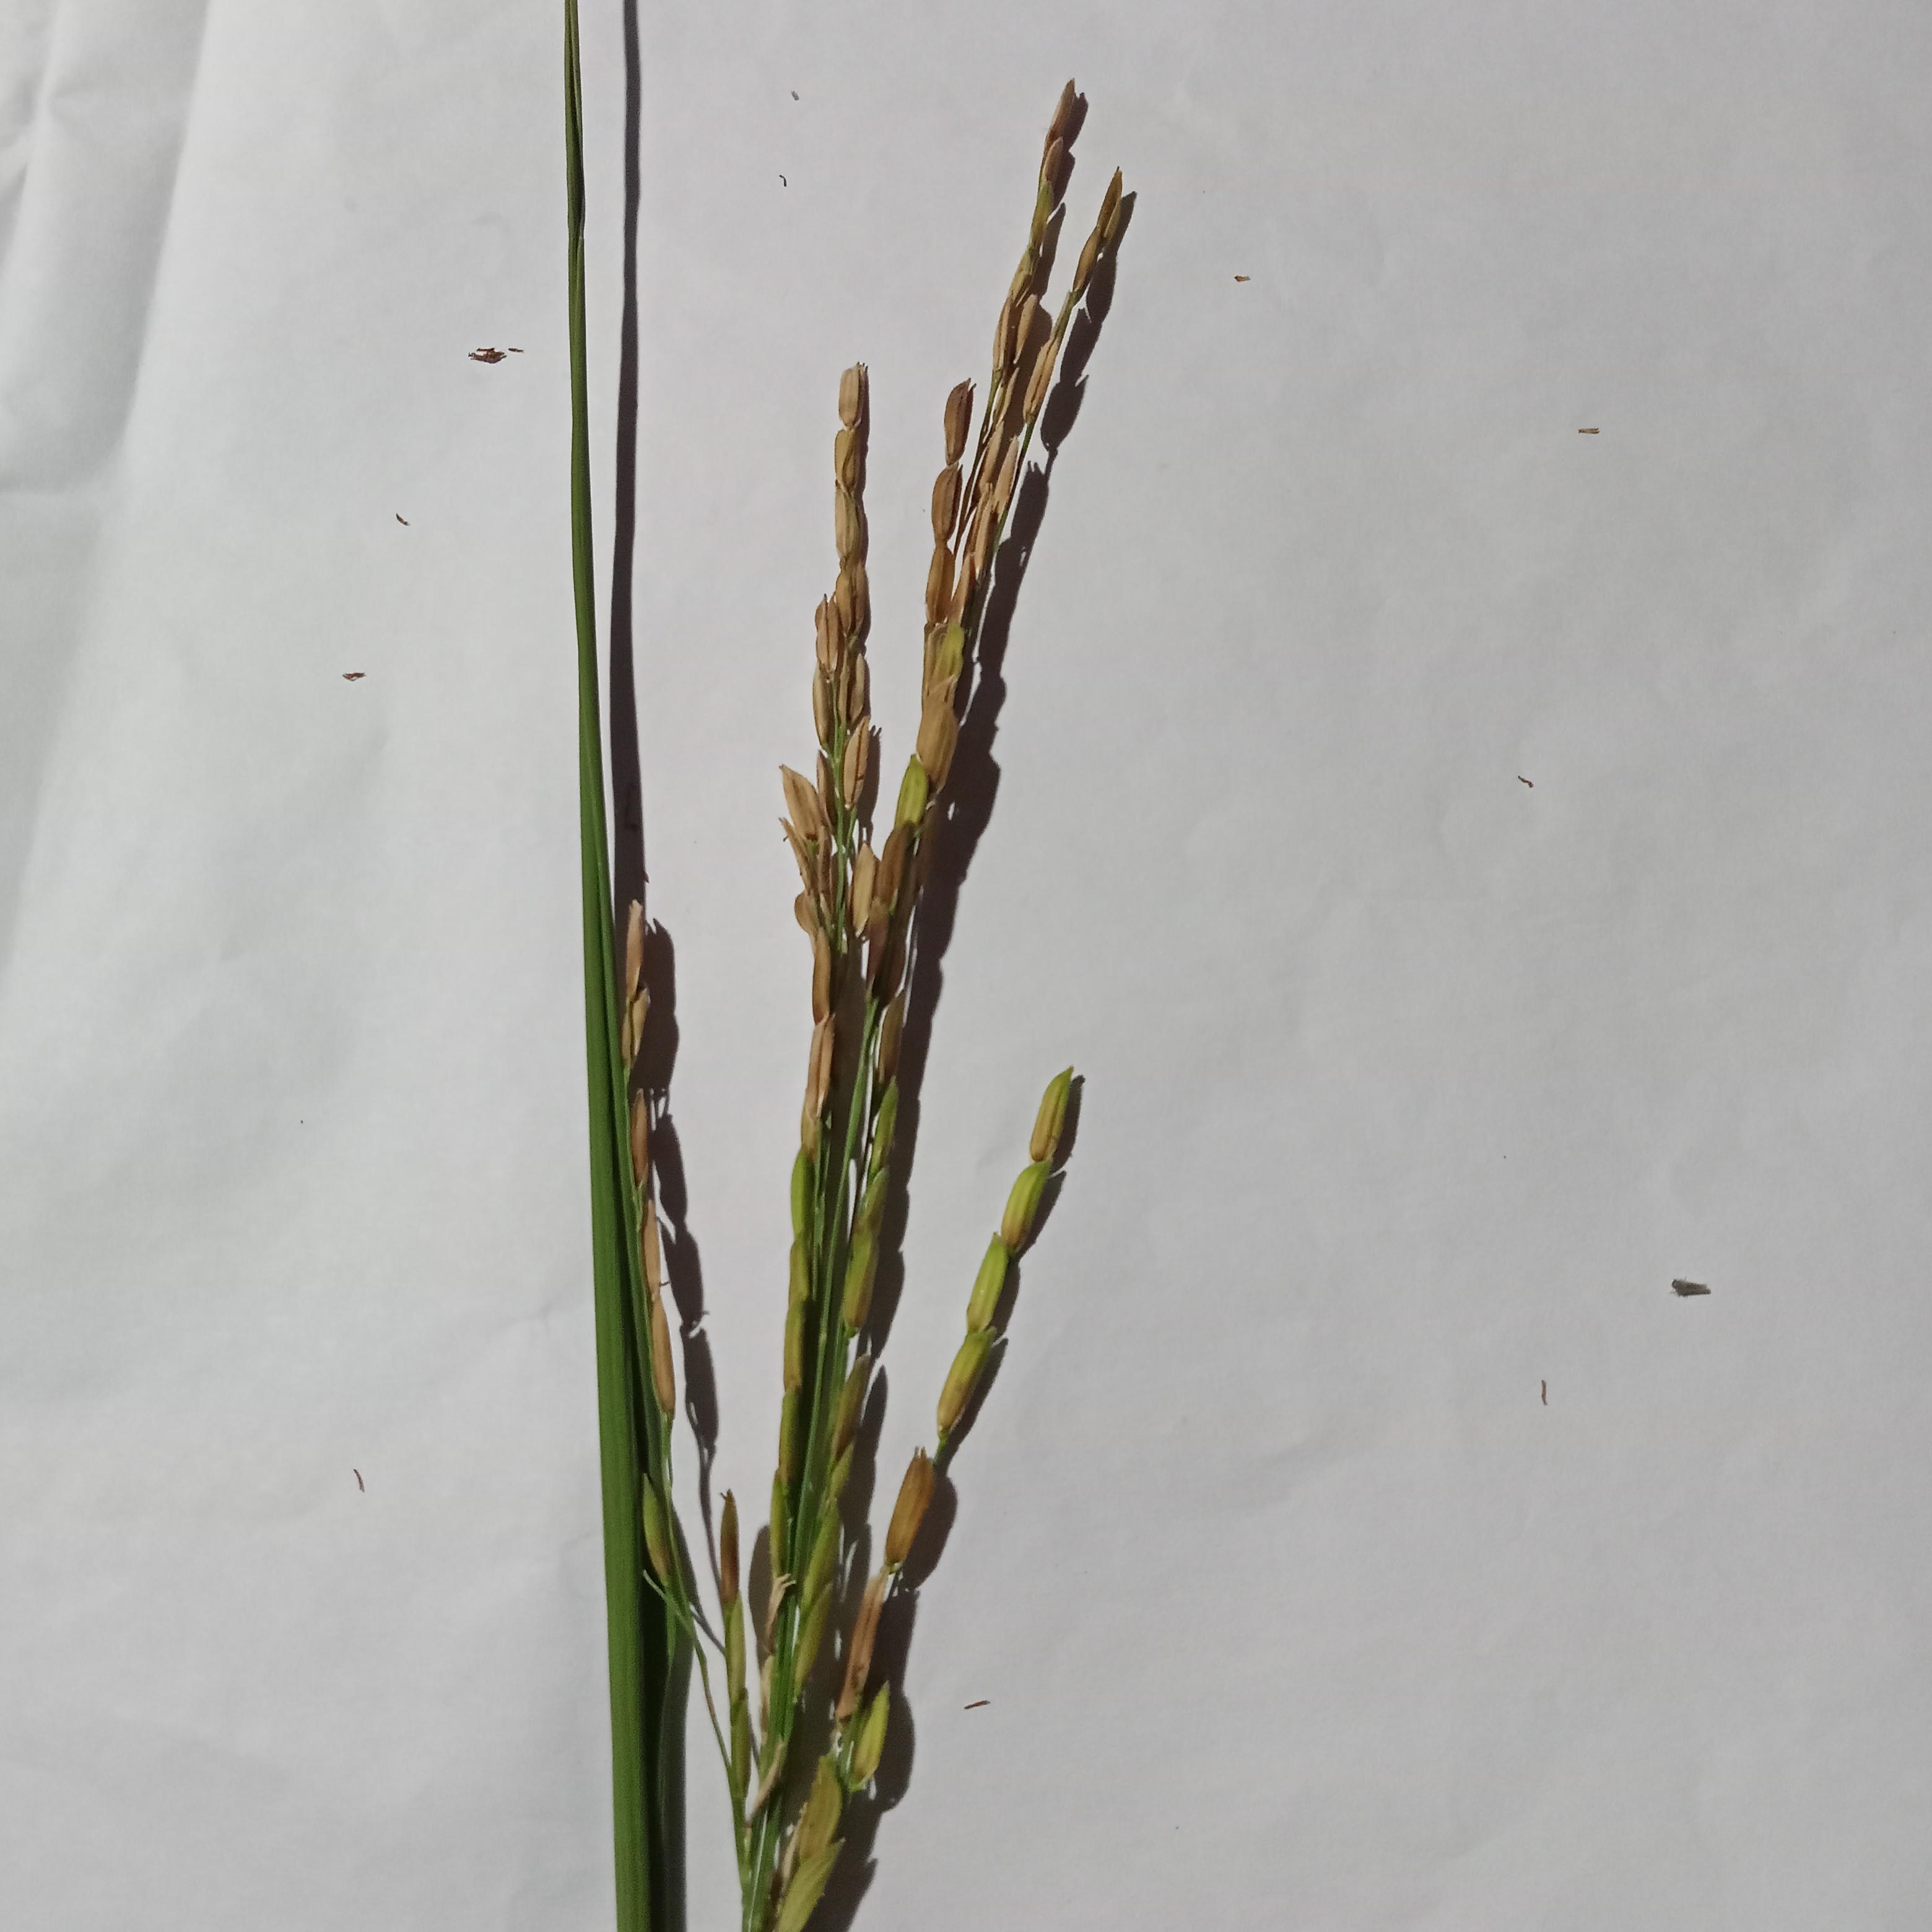
Label: Rice___Neck_Blast